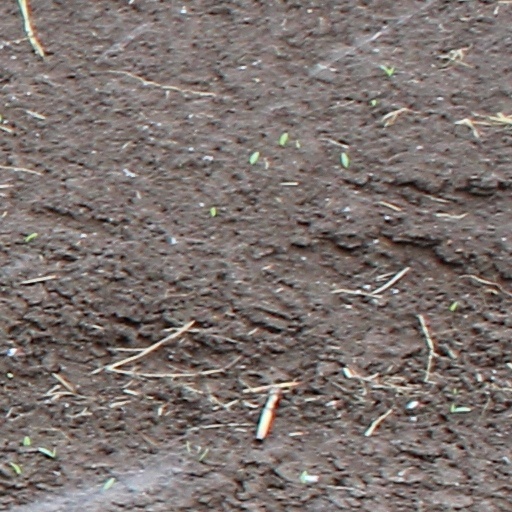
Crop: wheat